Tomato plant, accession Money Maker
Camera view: bottom (45 deg); turntable rotation: 270 degrees
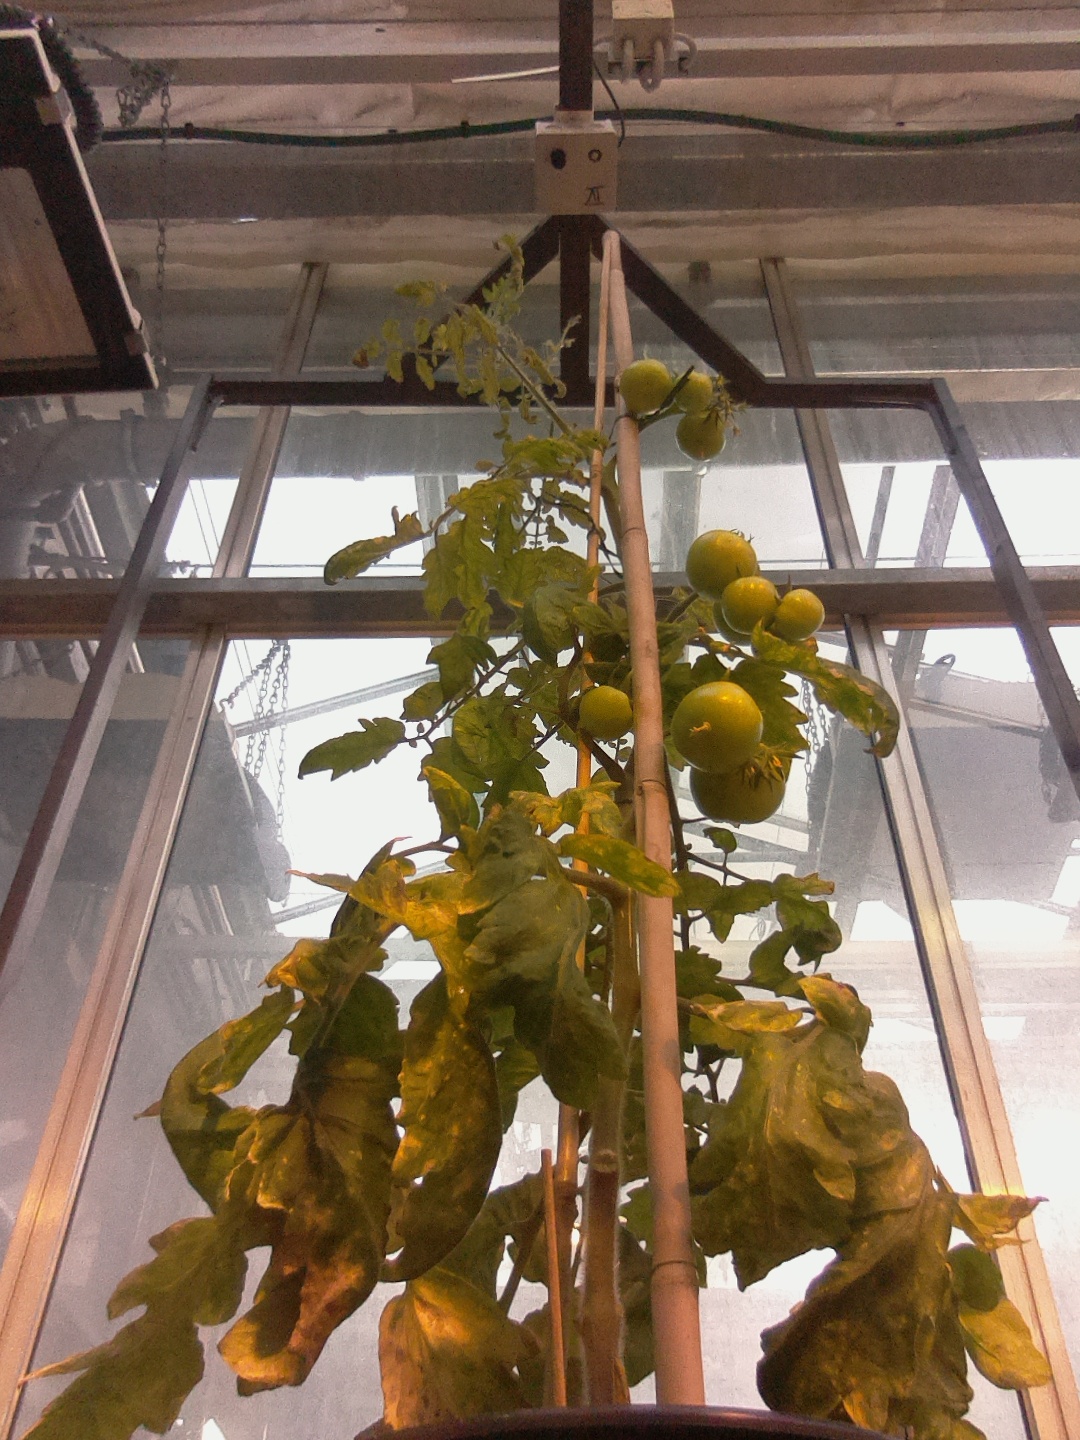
BBCH growth stage 77: 70%-80% of final fruit size